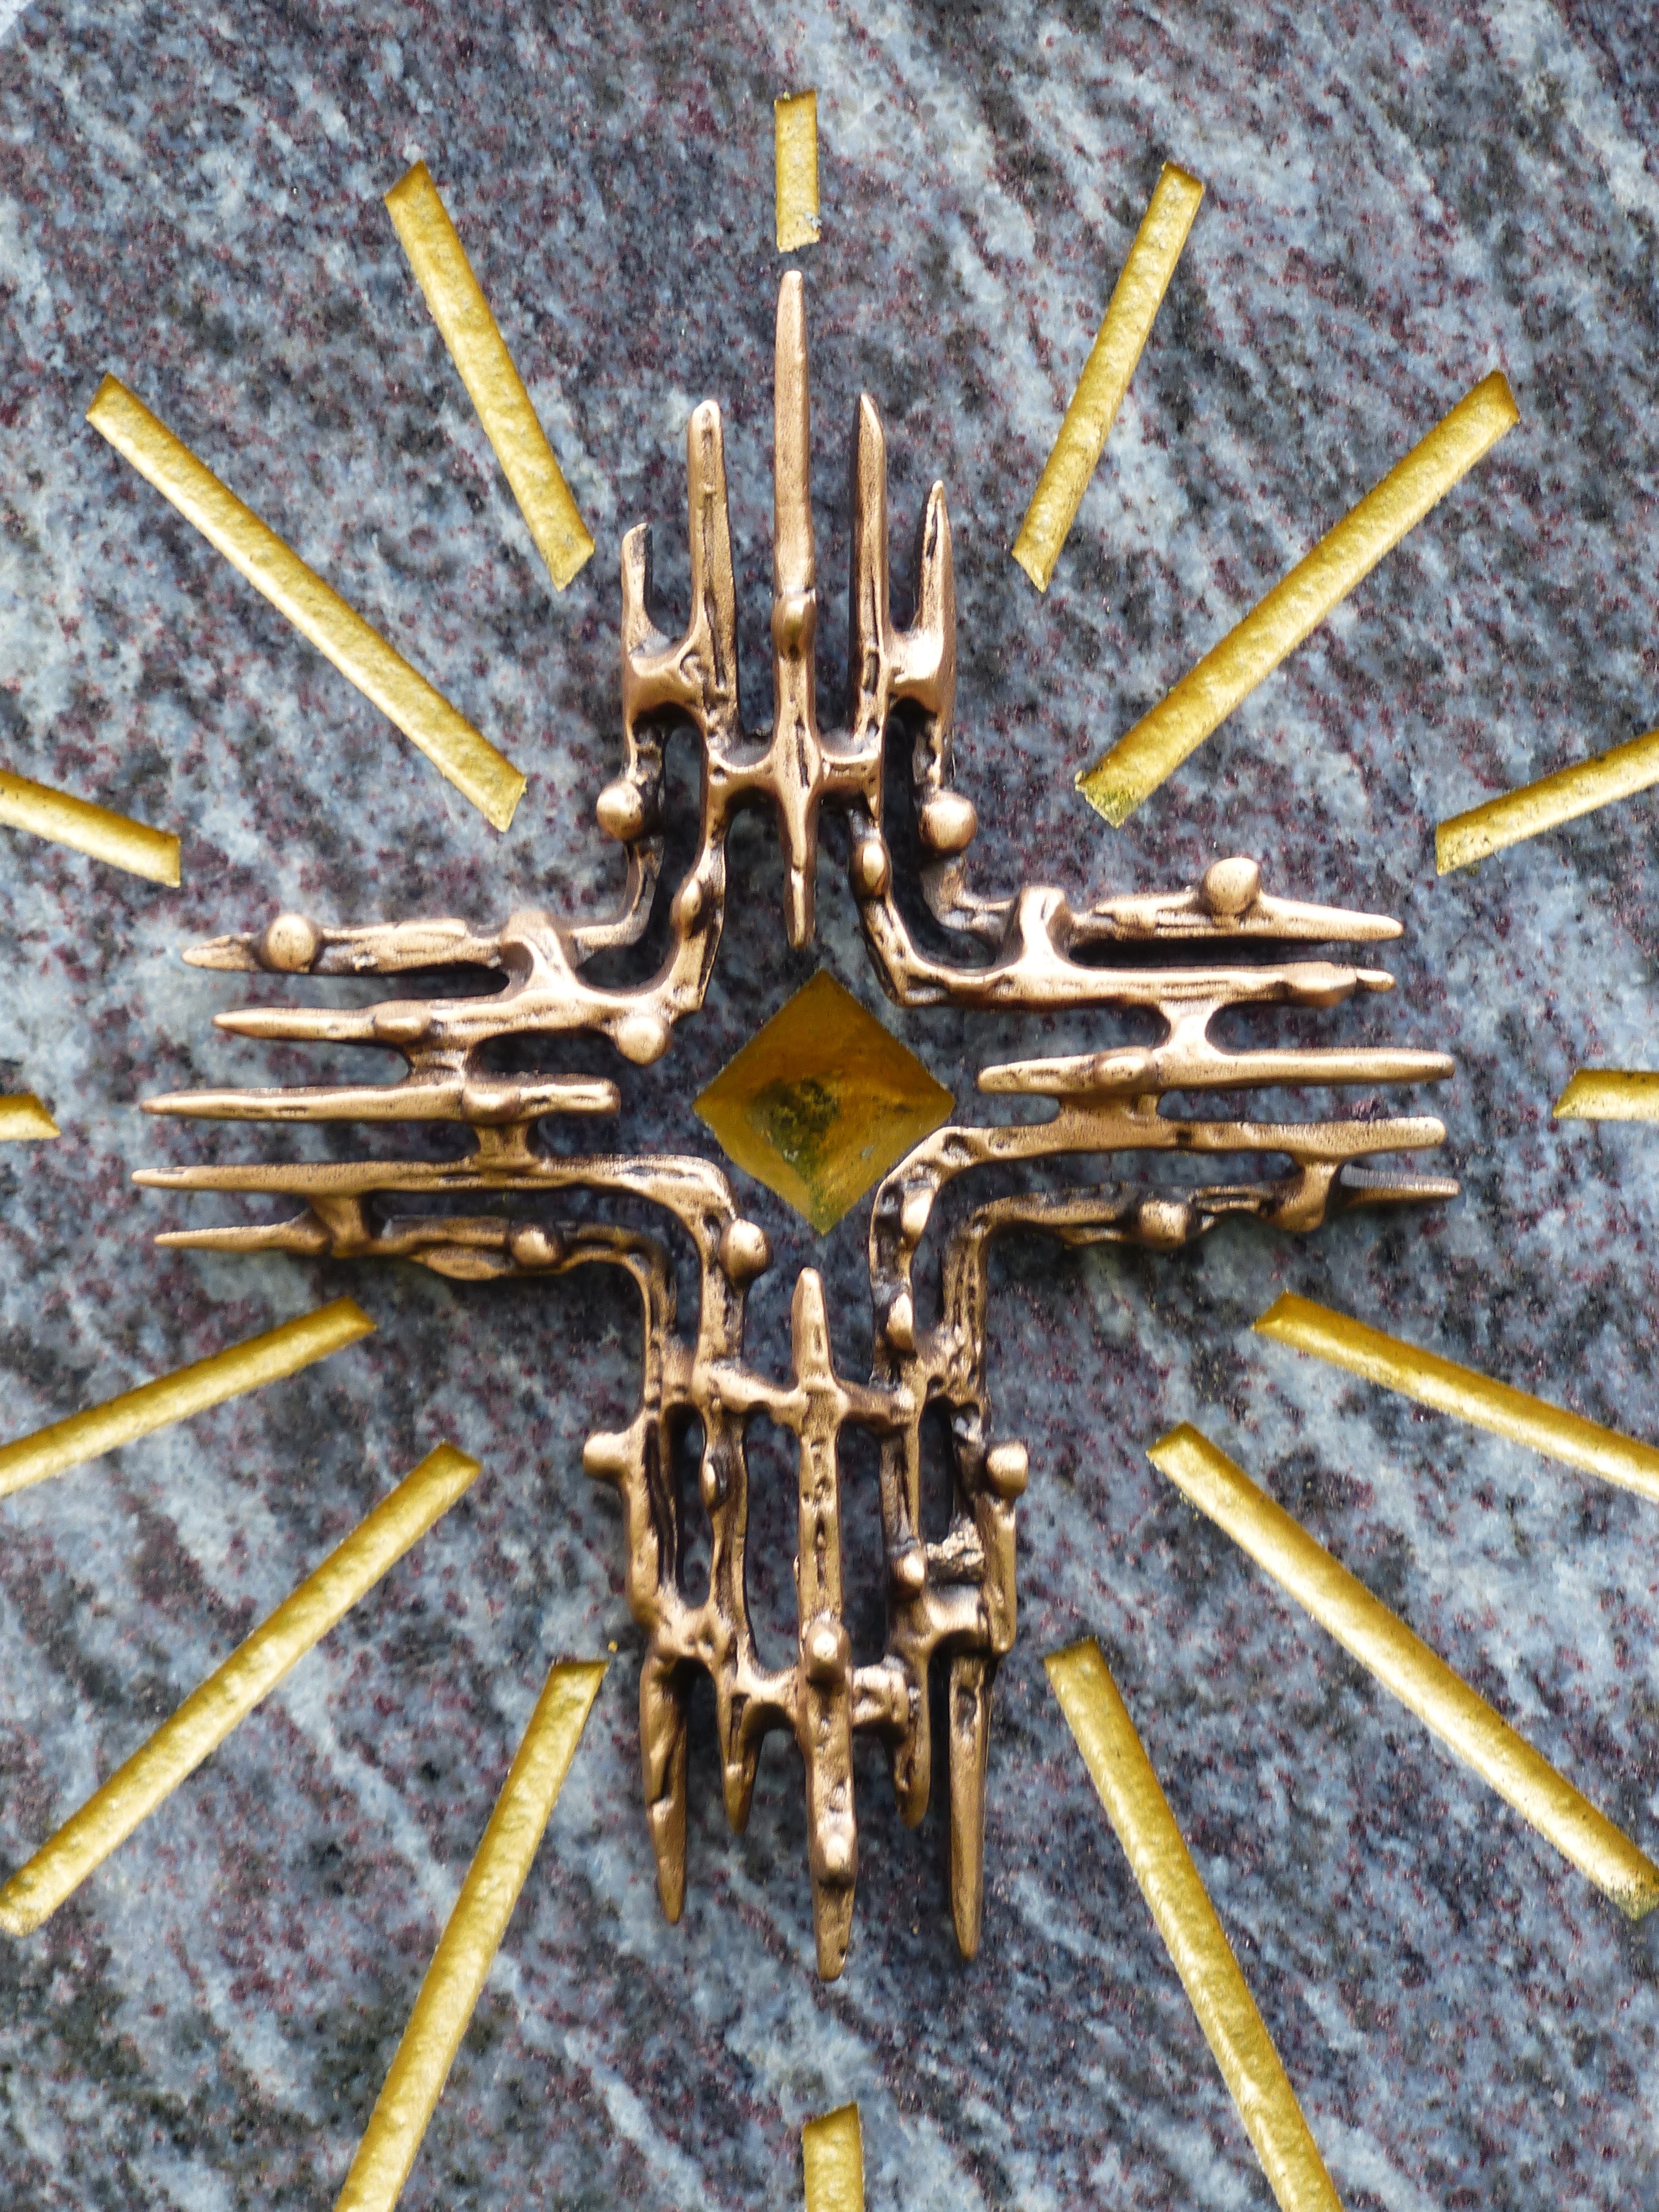
wood, sun, symbol, cross, cemetery, grave